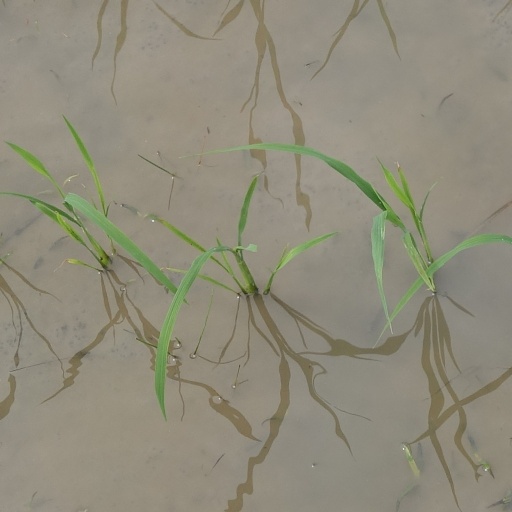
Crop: rice